Answer in natural language. Consider the 3D positions of the objects in the scene and not just the 2D positions in the image. Is the centerpoint of  dark red upholstered chair with wooden legs at a higher height than black shelving unit with two shelves? Choose between the following options: yes or no
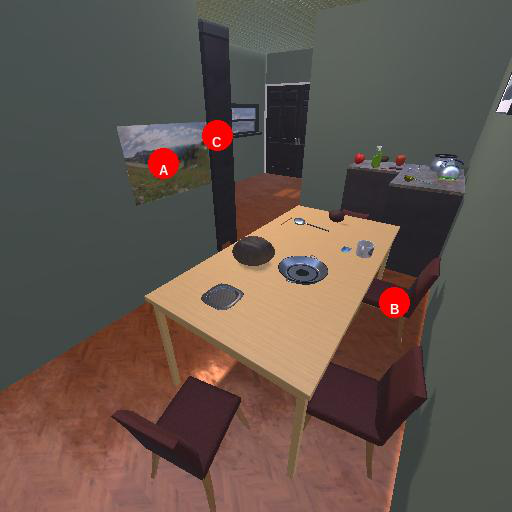
<answer>no</answer>